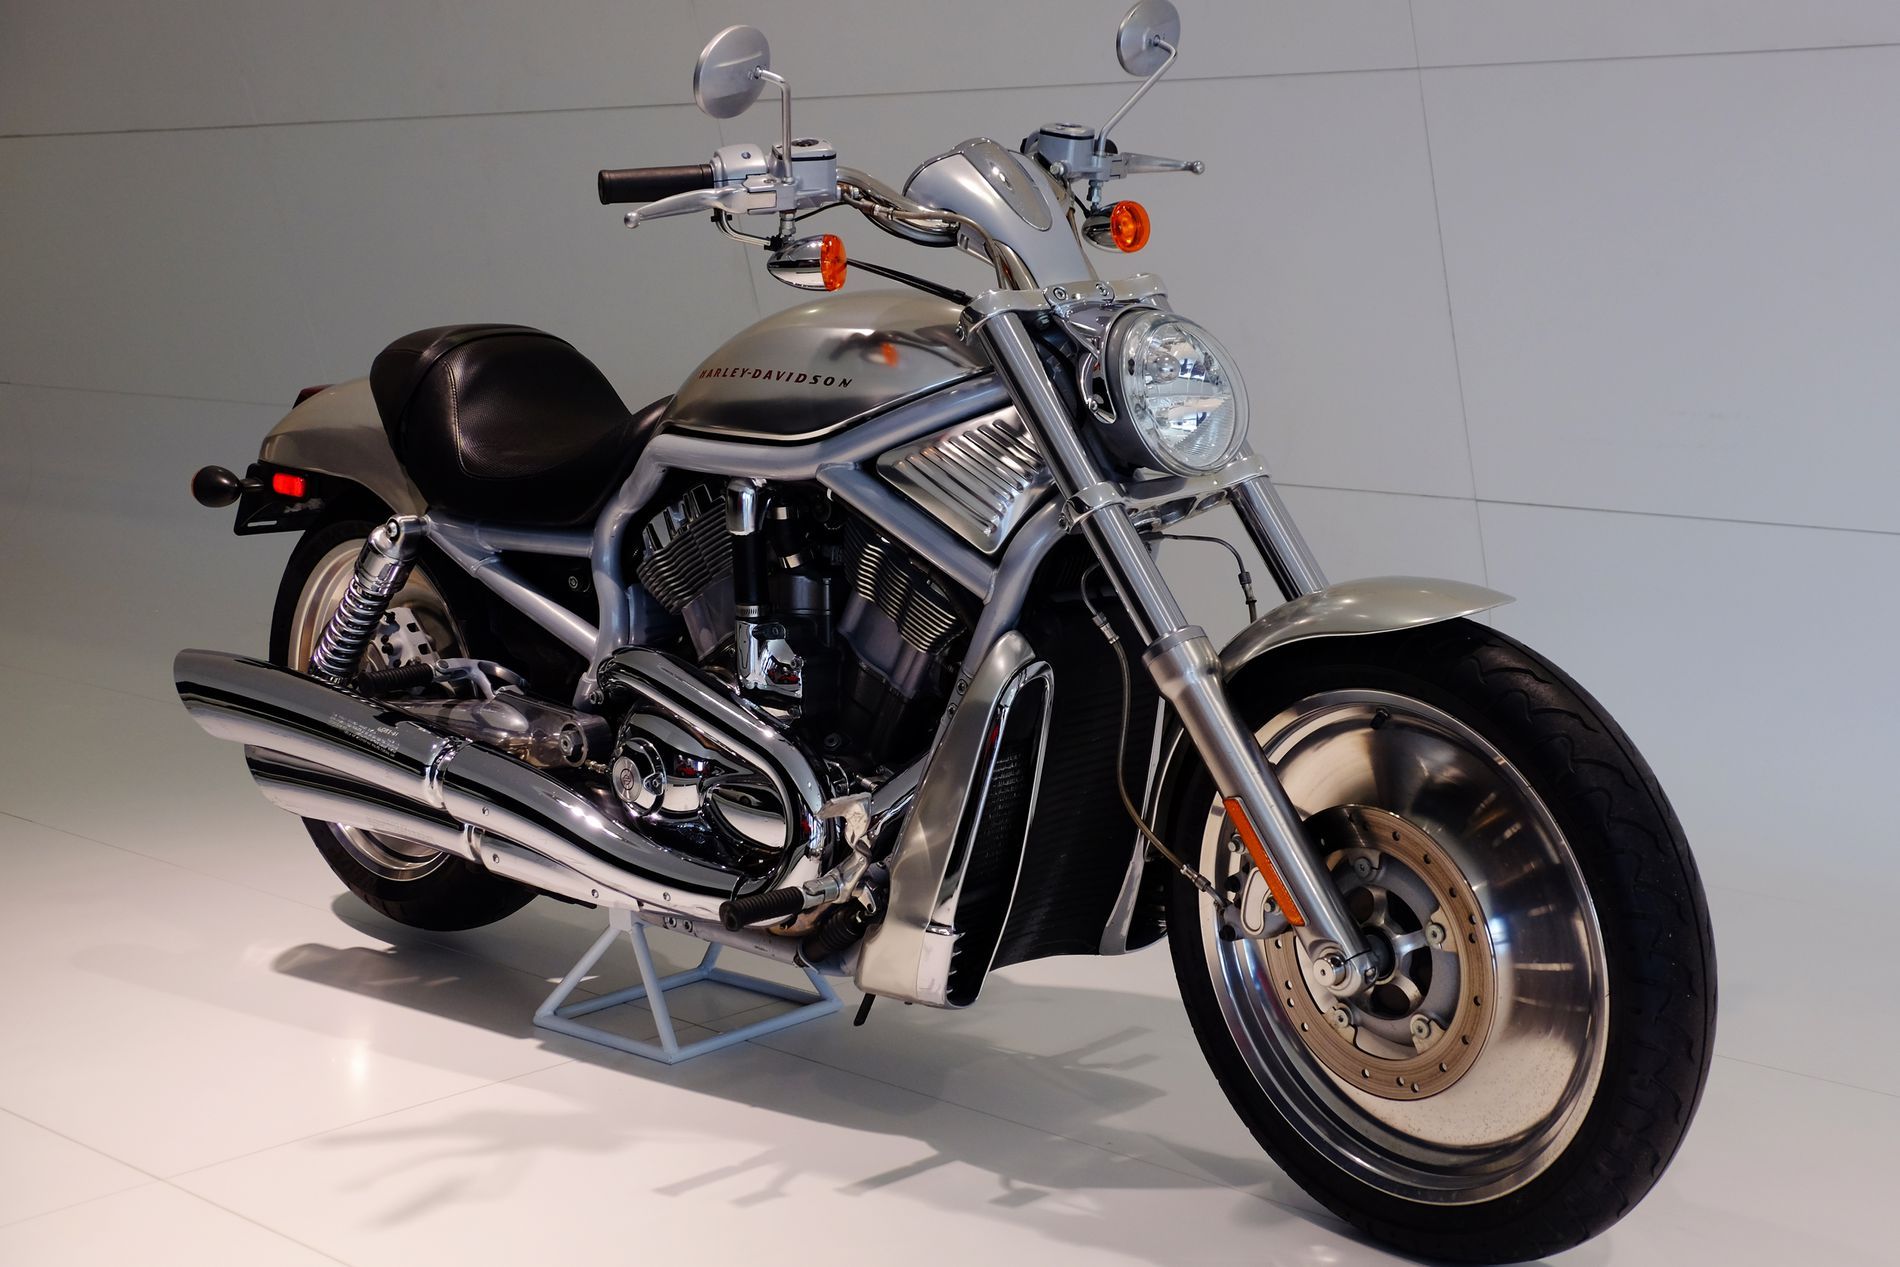
Harley motorcycle.
A classic Harley Davidson motorcycle with a chrome design stands on a white floor inside a modern well lit showroom.
The photo was taken from a low angled diagonal view highlighting engine details and metal structure in a calm indoor space with balanced artificial lighting reflecting the chrome shine and emphasizing the motorcycle’s elegant power creating an elegant, minimalist atmosphere.
Labels: Machine, Motor, Spoke, Wheel, Motorcycle, Transportation, Vehicle, Alloy Wheel, Car, Car Wheel, Tire, Headlight, harley motorcycle, white floor, white wall
Camera: FUJIFILM X-T1
Lens: XF18-135mmF3.5-5.6R LM OIS WR
Aperture: F4.3
Exposure: 1/100 sec
ISO: 400
Focal length: 29.3 mm